CAN bus

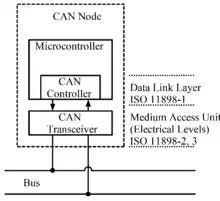
CAN bus node

Each node is able to send and receive messages, but not simultaneously. A message or Frame consists primarily of the ID (identifier), which represents the priority of the message, and up to eight data bytes. A CRC, acknowledge slot [ACK] and other overhead are also part of the message. The improved CAN FD extends the length of the data section to up to 64 bytes per frame. The message is transmitted serially onto the bus using a non-return-to-zero (NRZ) format and may be received by all nodes.